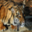
Label: tiger